Raleigh Chopper

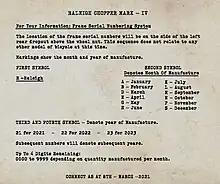
How to date a MK-IV Raleigh Chopper

During the 2024 Raleigh Chopper Show held at Emberton Country Park, the two RN22 prototypes and four of the sample bikes were photographed together for the first time since leaving the factory.